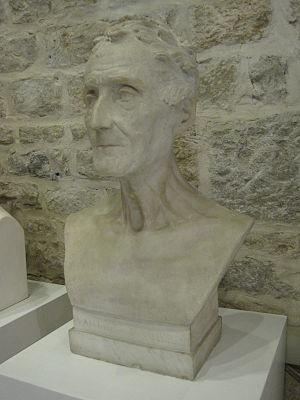
Musée des Beaux-Arts de Lons-le-Saunier - Buste d'Antide Janvier par Victor Huguenin en 1836